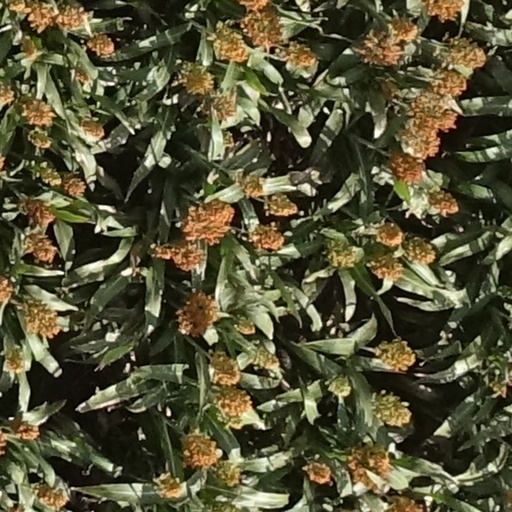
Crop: sorghum